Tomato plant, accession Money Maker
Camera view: horizontal (90 deg, fisheye); turntable rotation: 90 degrees
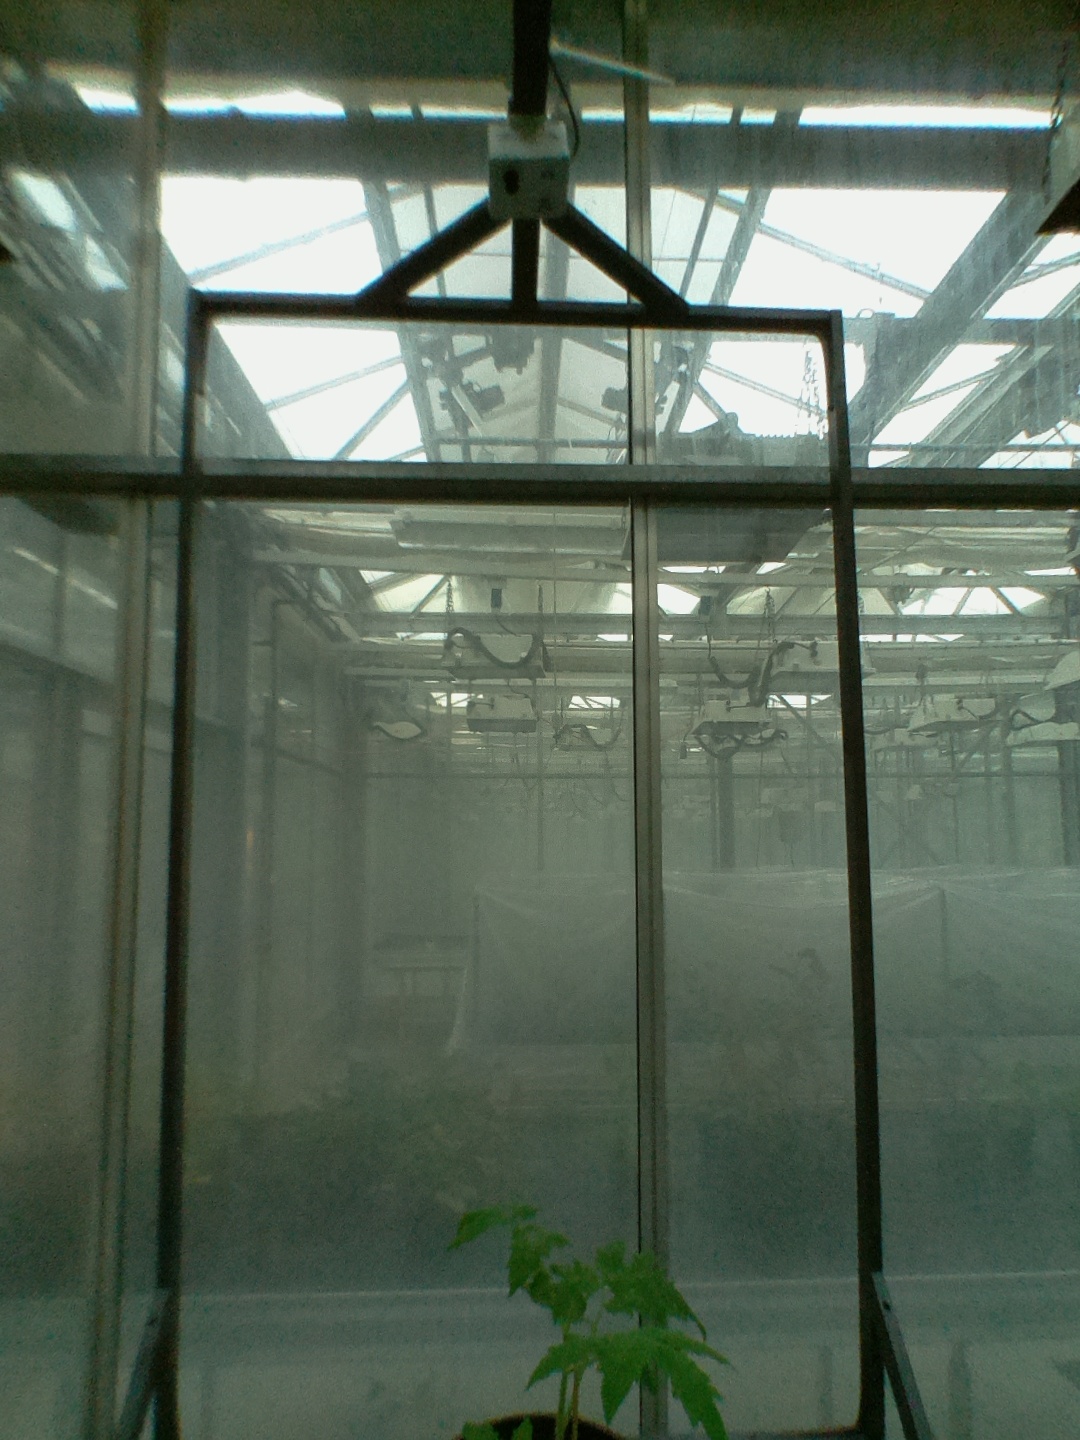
BBCH growth stage 13: 6 of true leaves visible